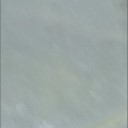
Label: Leaf_rust